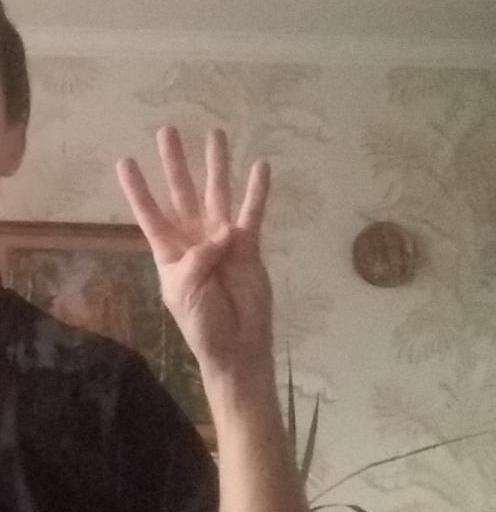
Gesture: four